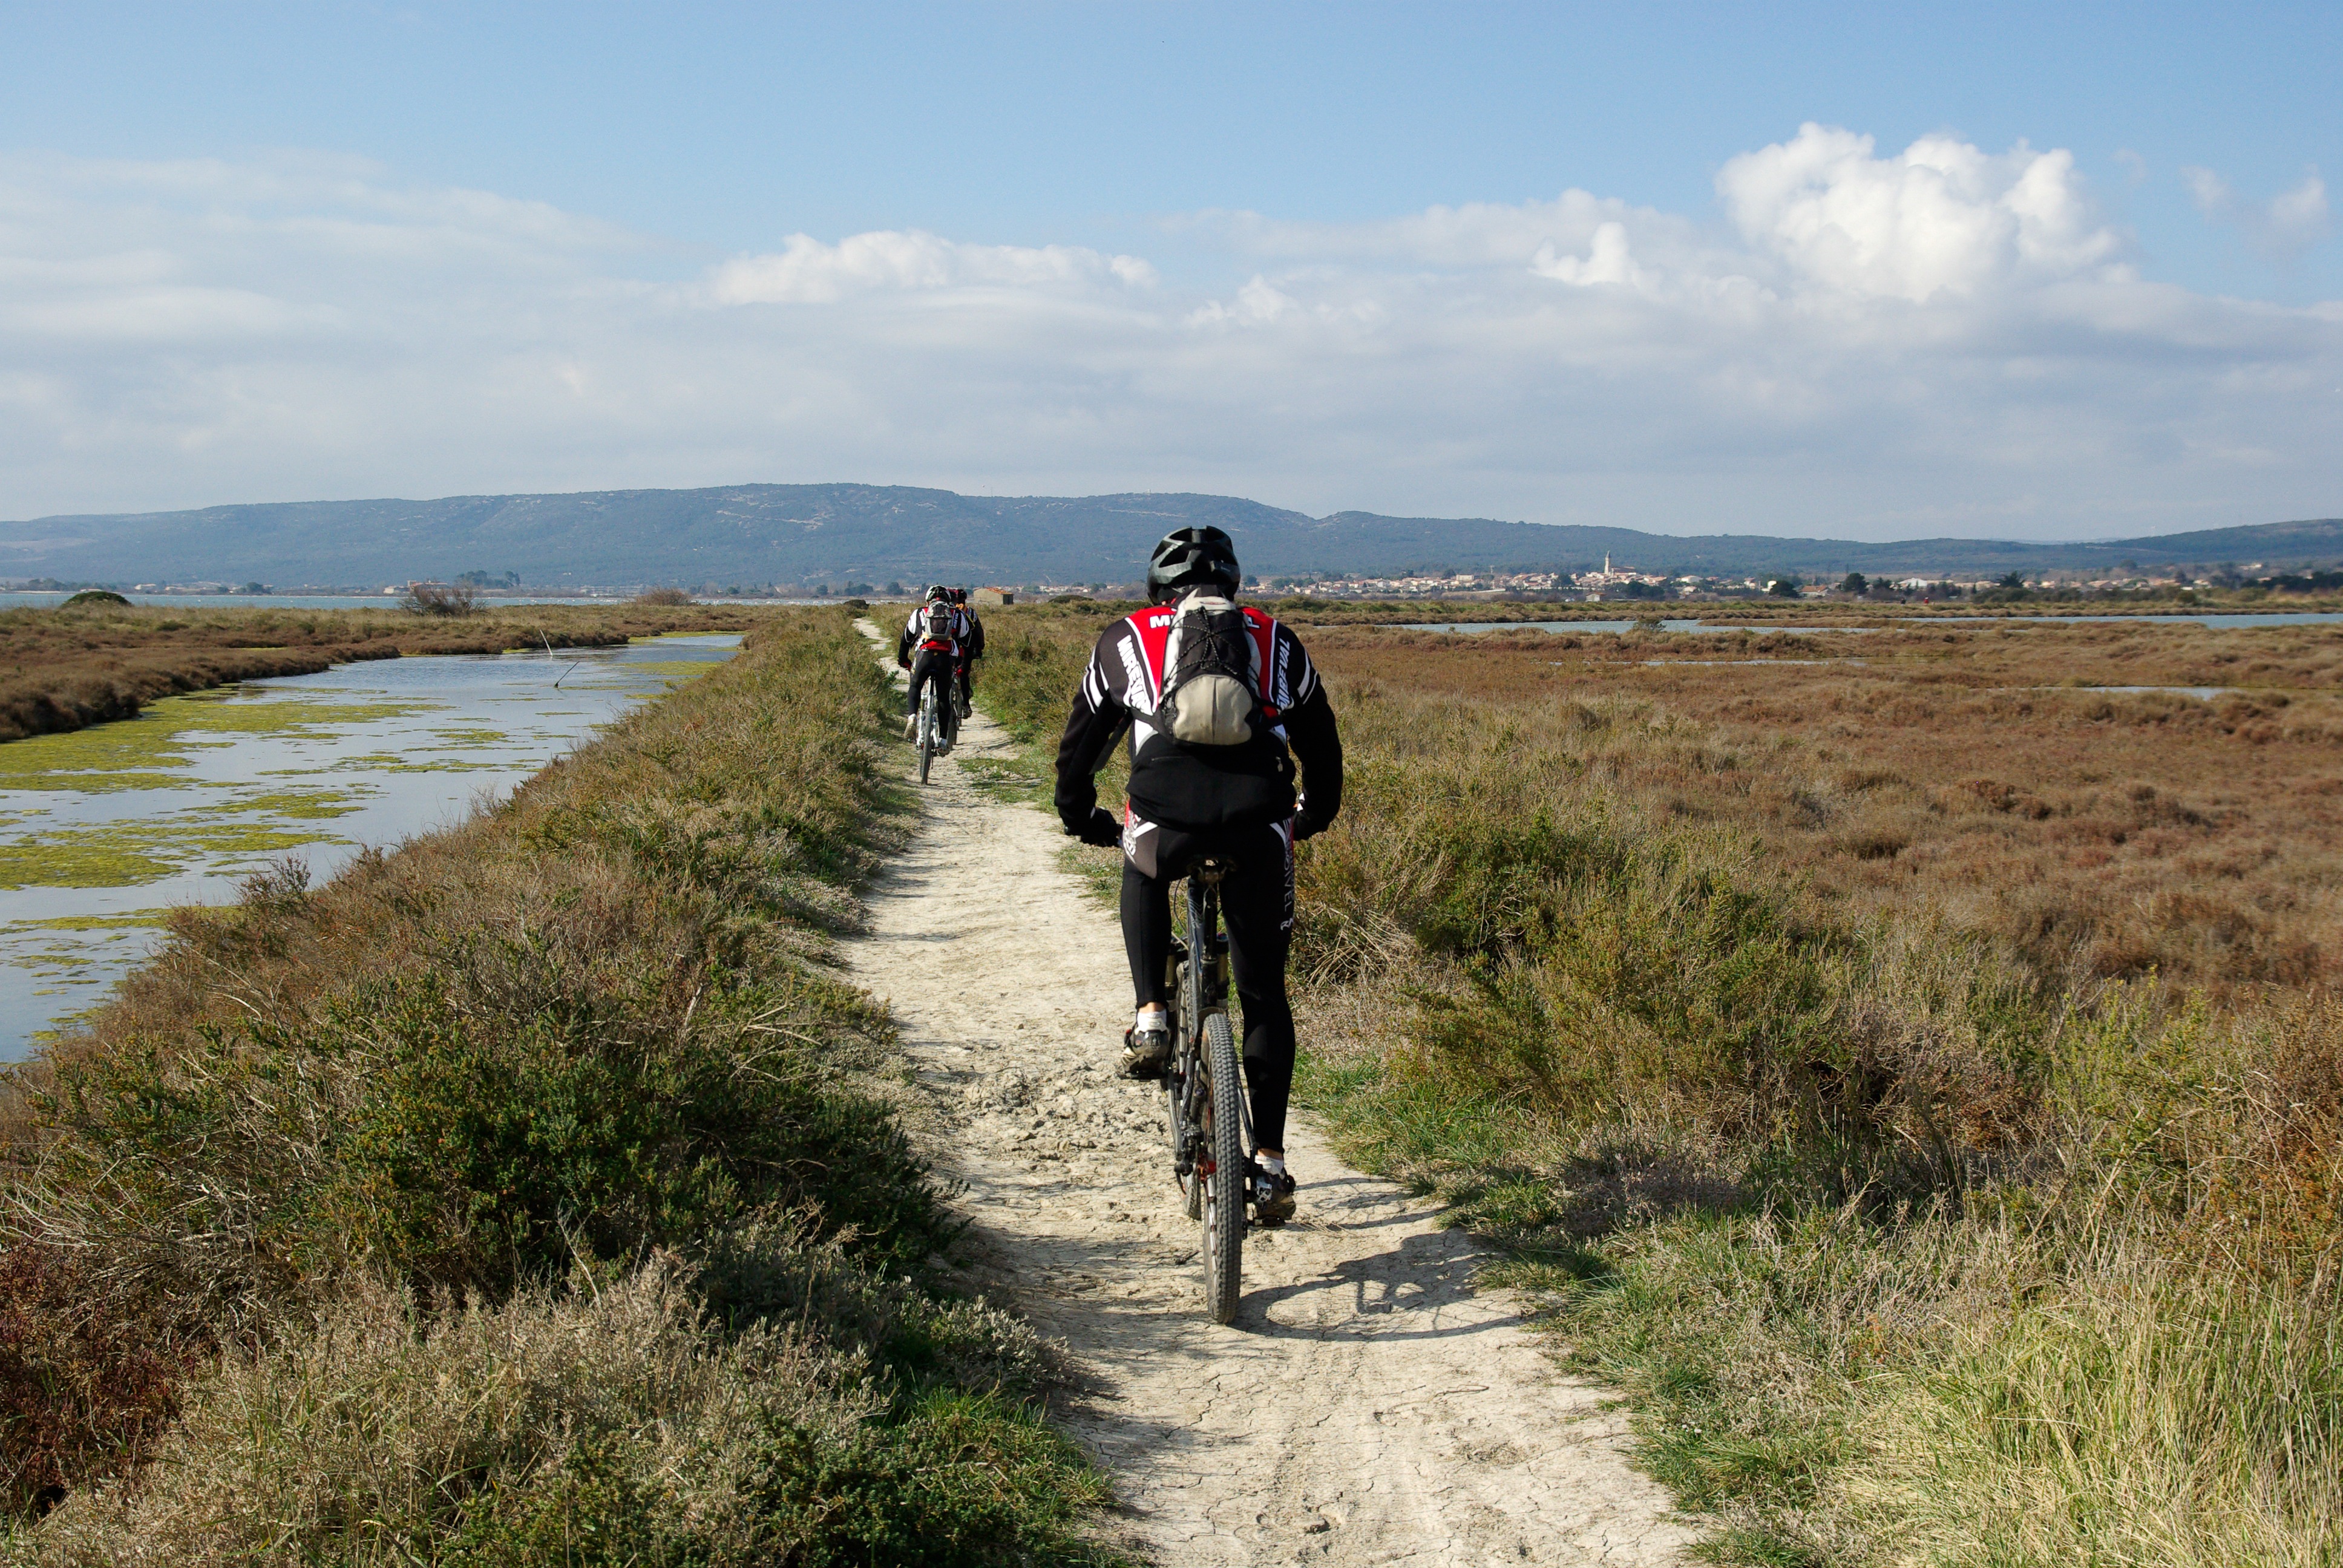
mountain, hiking, trail, sport, adventure, bicycle, vehicle, mountain bike, cycling, sports, cyclists, mountain biking, road cycling, cycle sport